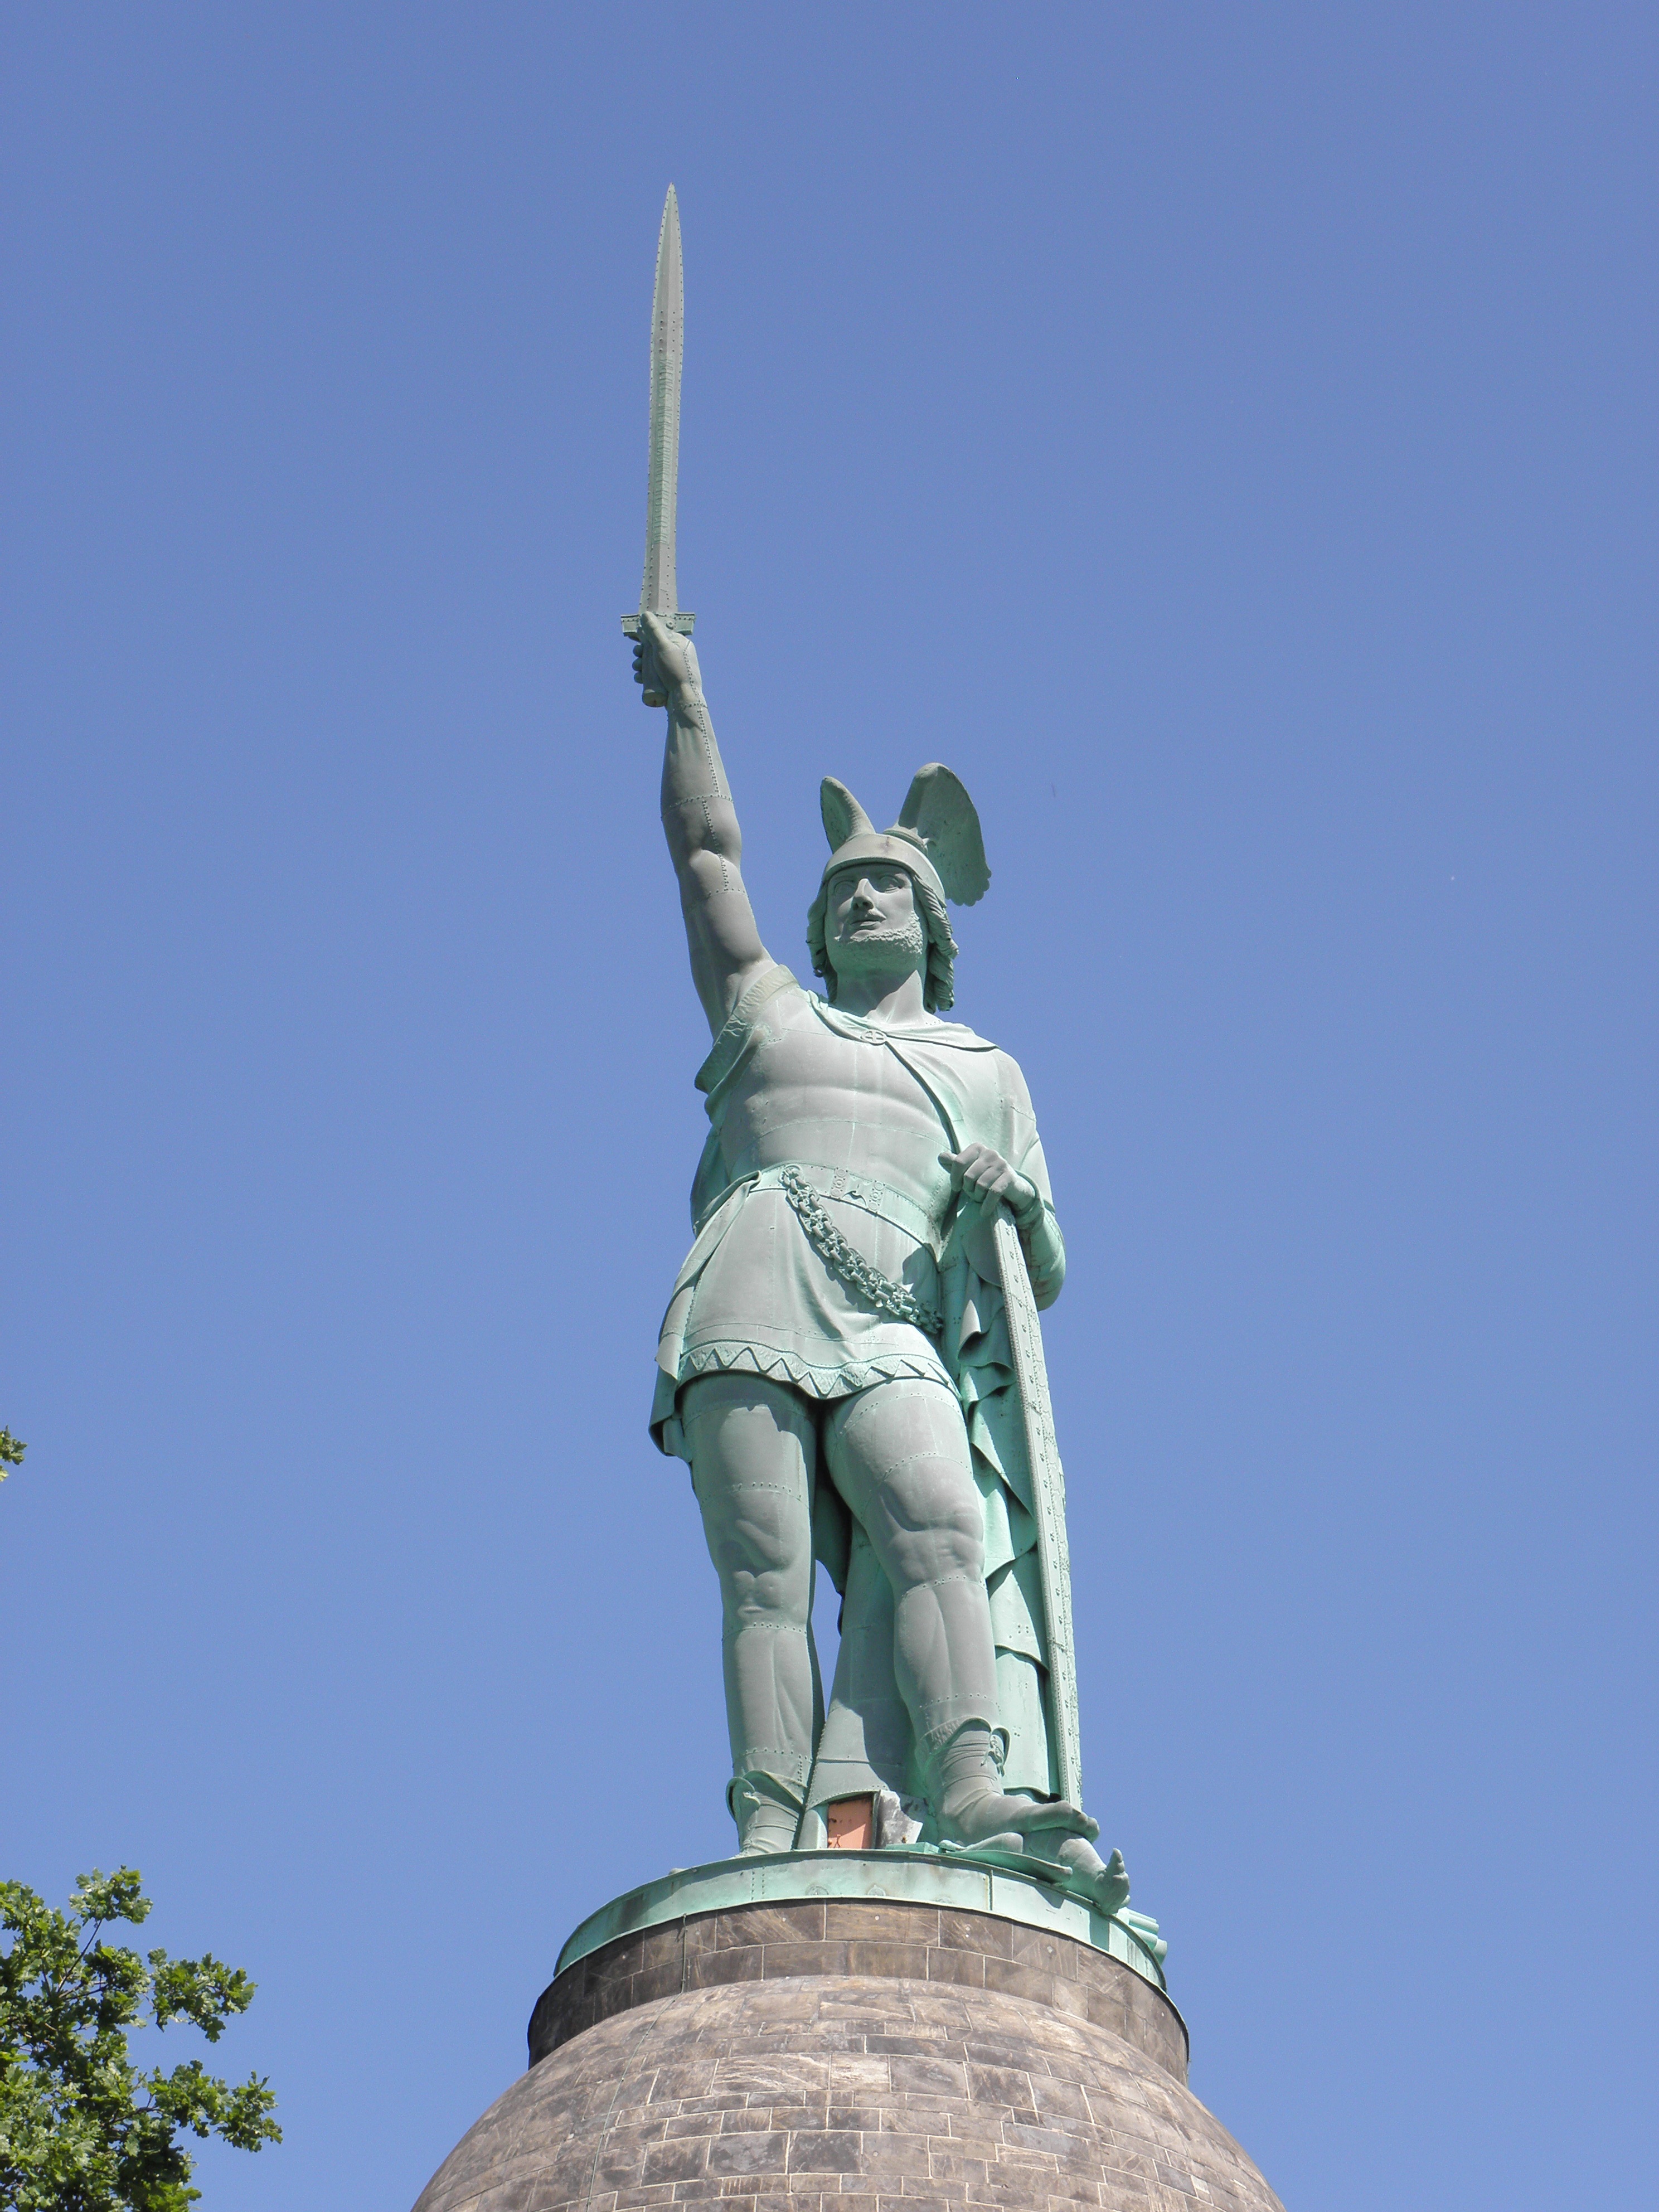
monument, statue, landmark, artwork, sculpture, memorial, germany, the hermannsdenkmal